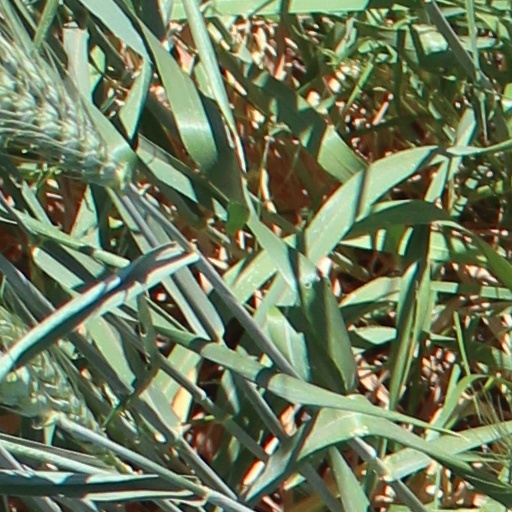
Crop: wheat